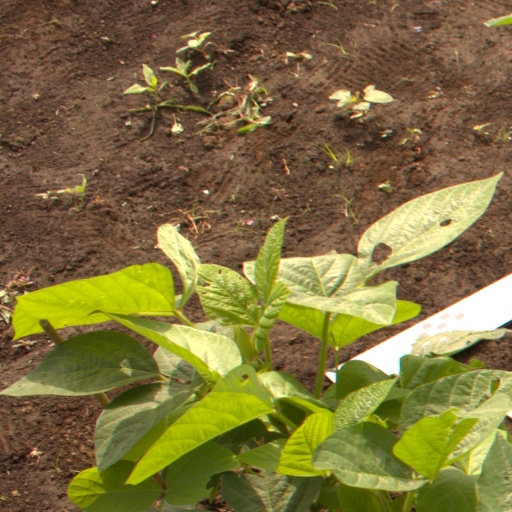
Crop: soybean